WHPI

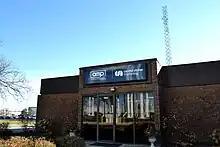
Studio in Peoria

WHPI (96.5 FM) is a radio station licensed to Farmington, Illinois, and serving the Peoria metropolitan area. Owned by Advanced Media Partners, WHPI began airing an adult hits format as "Shuffle Radio" in September 2024.